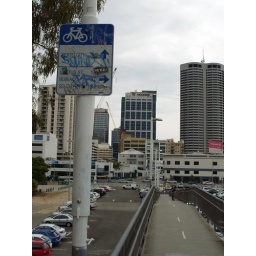
bike sign covered in graffiti